1st Brigade (New Zealand)

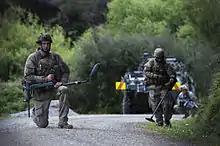
Soldiers and a NZLAV from the 1st Brigade during a training exercise in 2014

In 2011 the 1st Brigade was reformed from the headquarters of the 2nd Land Force Group at Linton Camp. Its role upon formation was to command all of the New Zealand Army's operational units, other than the 1st New Zealand Special Air Service Regiment.